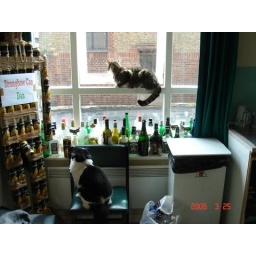
The kitchen window in Sean's flat at RVC.